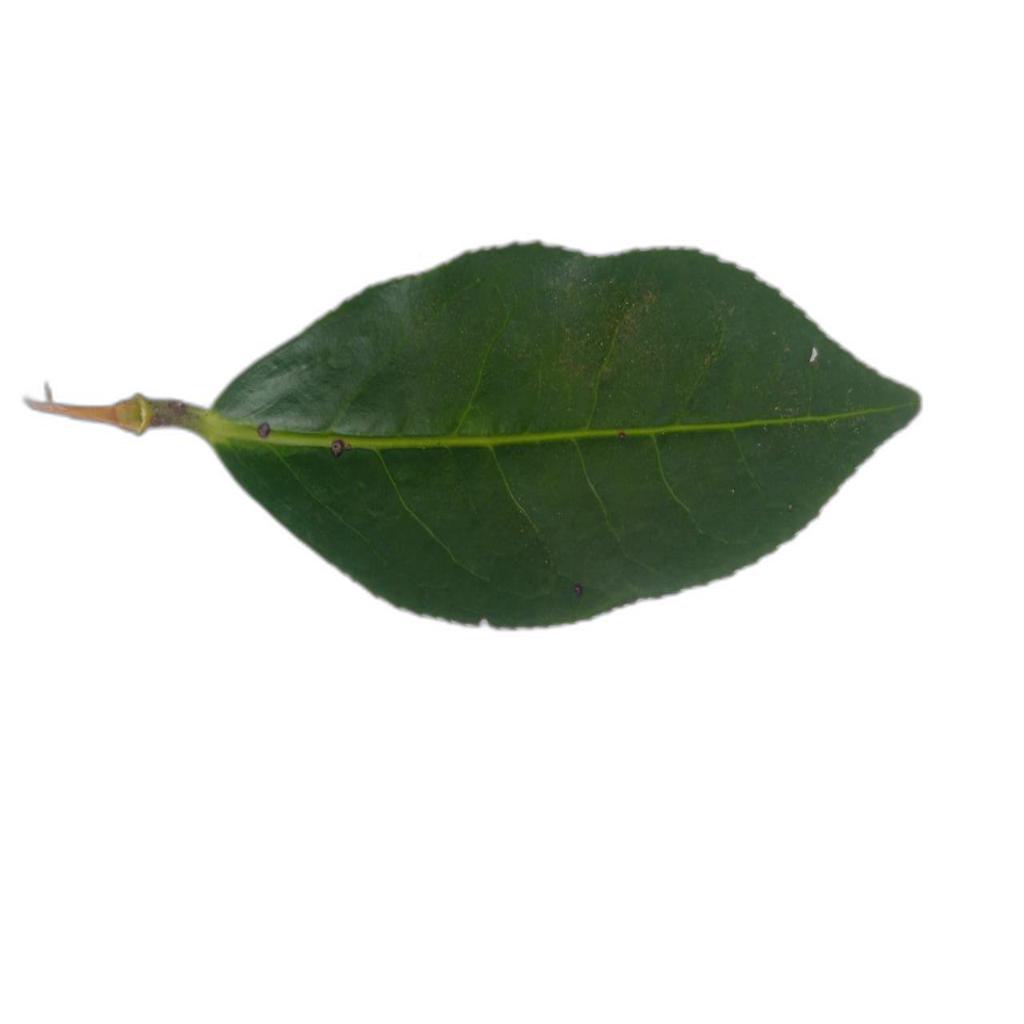
Label: Healthy